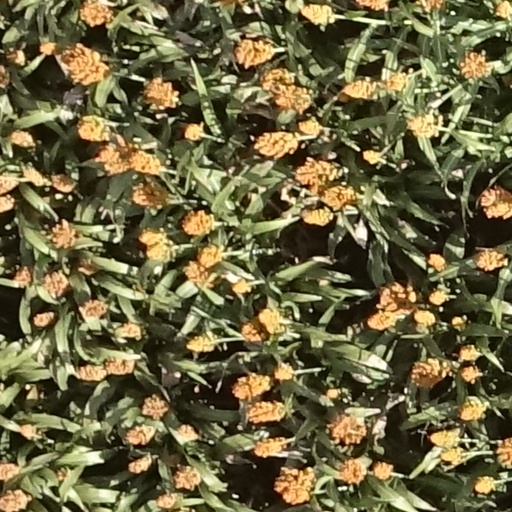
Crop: sorghum